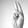
ASL letter: U